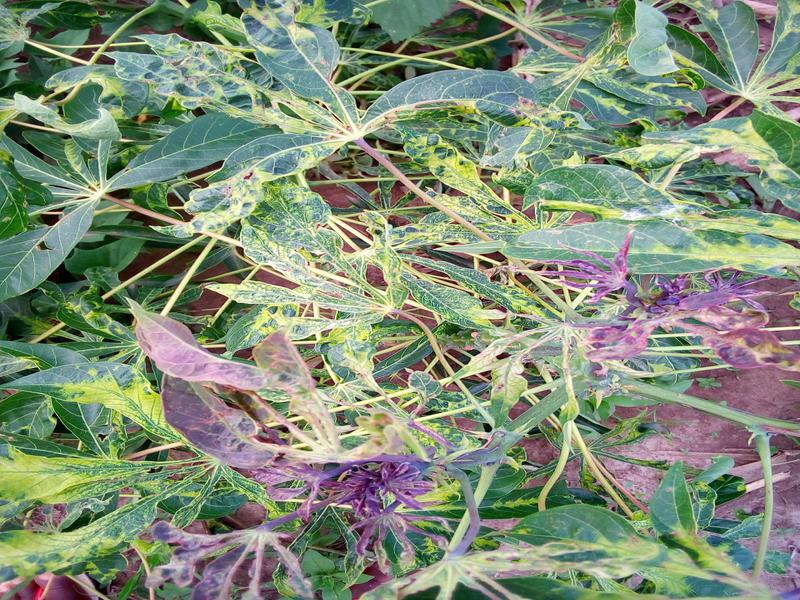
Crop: cassava
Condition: mosaic_disease